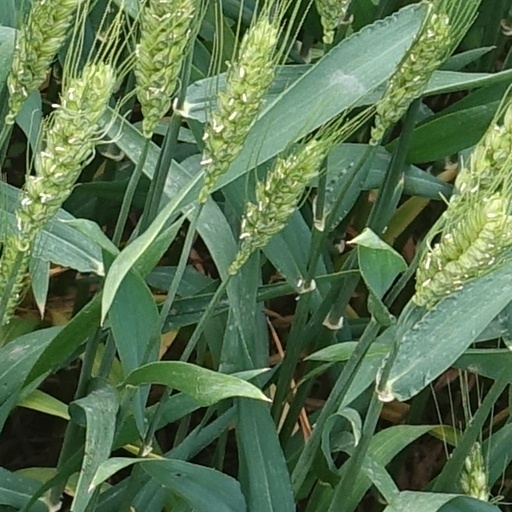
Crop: wheat